Ōita Prefecture

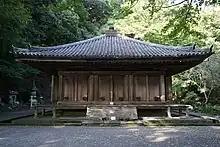
Fuki-ji's Main Hall

Currently, the prefecture has 14 cities, 3 districts, 3 towns, and one village. From 2005 to 2006, all municipalities but Beppu, Tsukumi, Himeshima, Hiji, and all towns in Kusu District, were merged, and the total municipalities went down from 58 on December 31, 2004, to 18 after the creation of the city of Kunisaki by merging with 4 towns from Higashikunisaki District on March 31, 2006. As a result, the prefecture became the one with the fewest municipalities within Kyūshū, and the fourth fewest in Japan. However, Ōita Prefecture now has the fewest towns (3) and fewest towns and villages combined (4) in all of Japan.